Back to Those Days

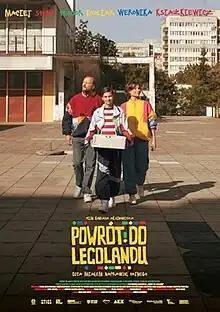
Polish theatrical release poster

Back to Those Days is a 2021 Polish coming of age drama film written and directed by Konrad Aksinowicz. Originally titled "Return to Legoland", it premiered at the Gdynia Film Festival on 12 September 2021.